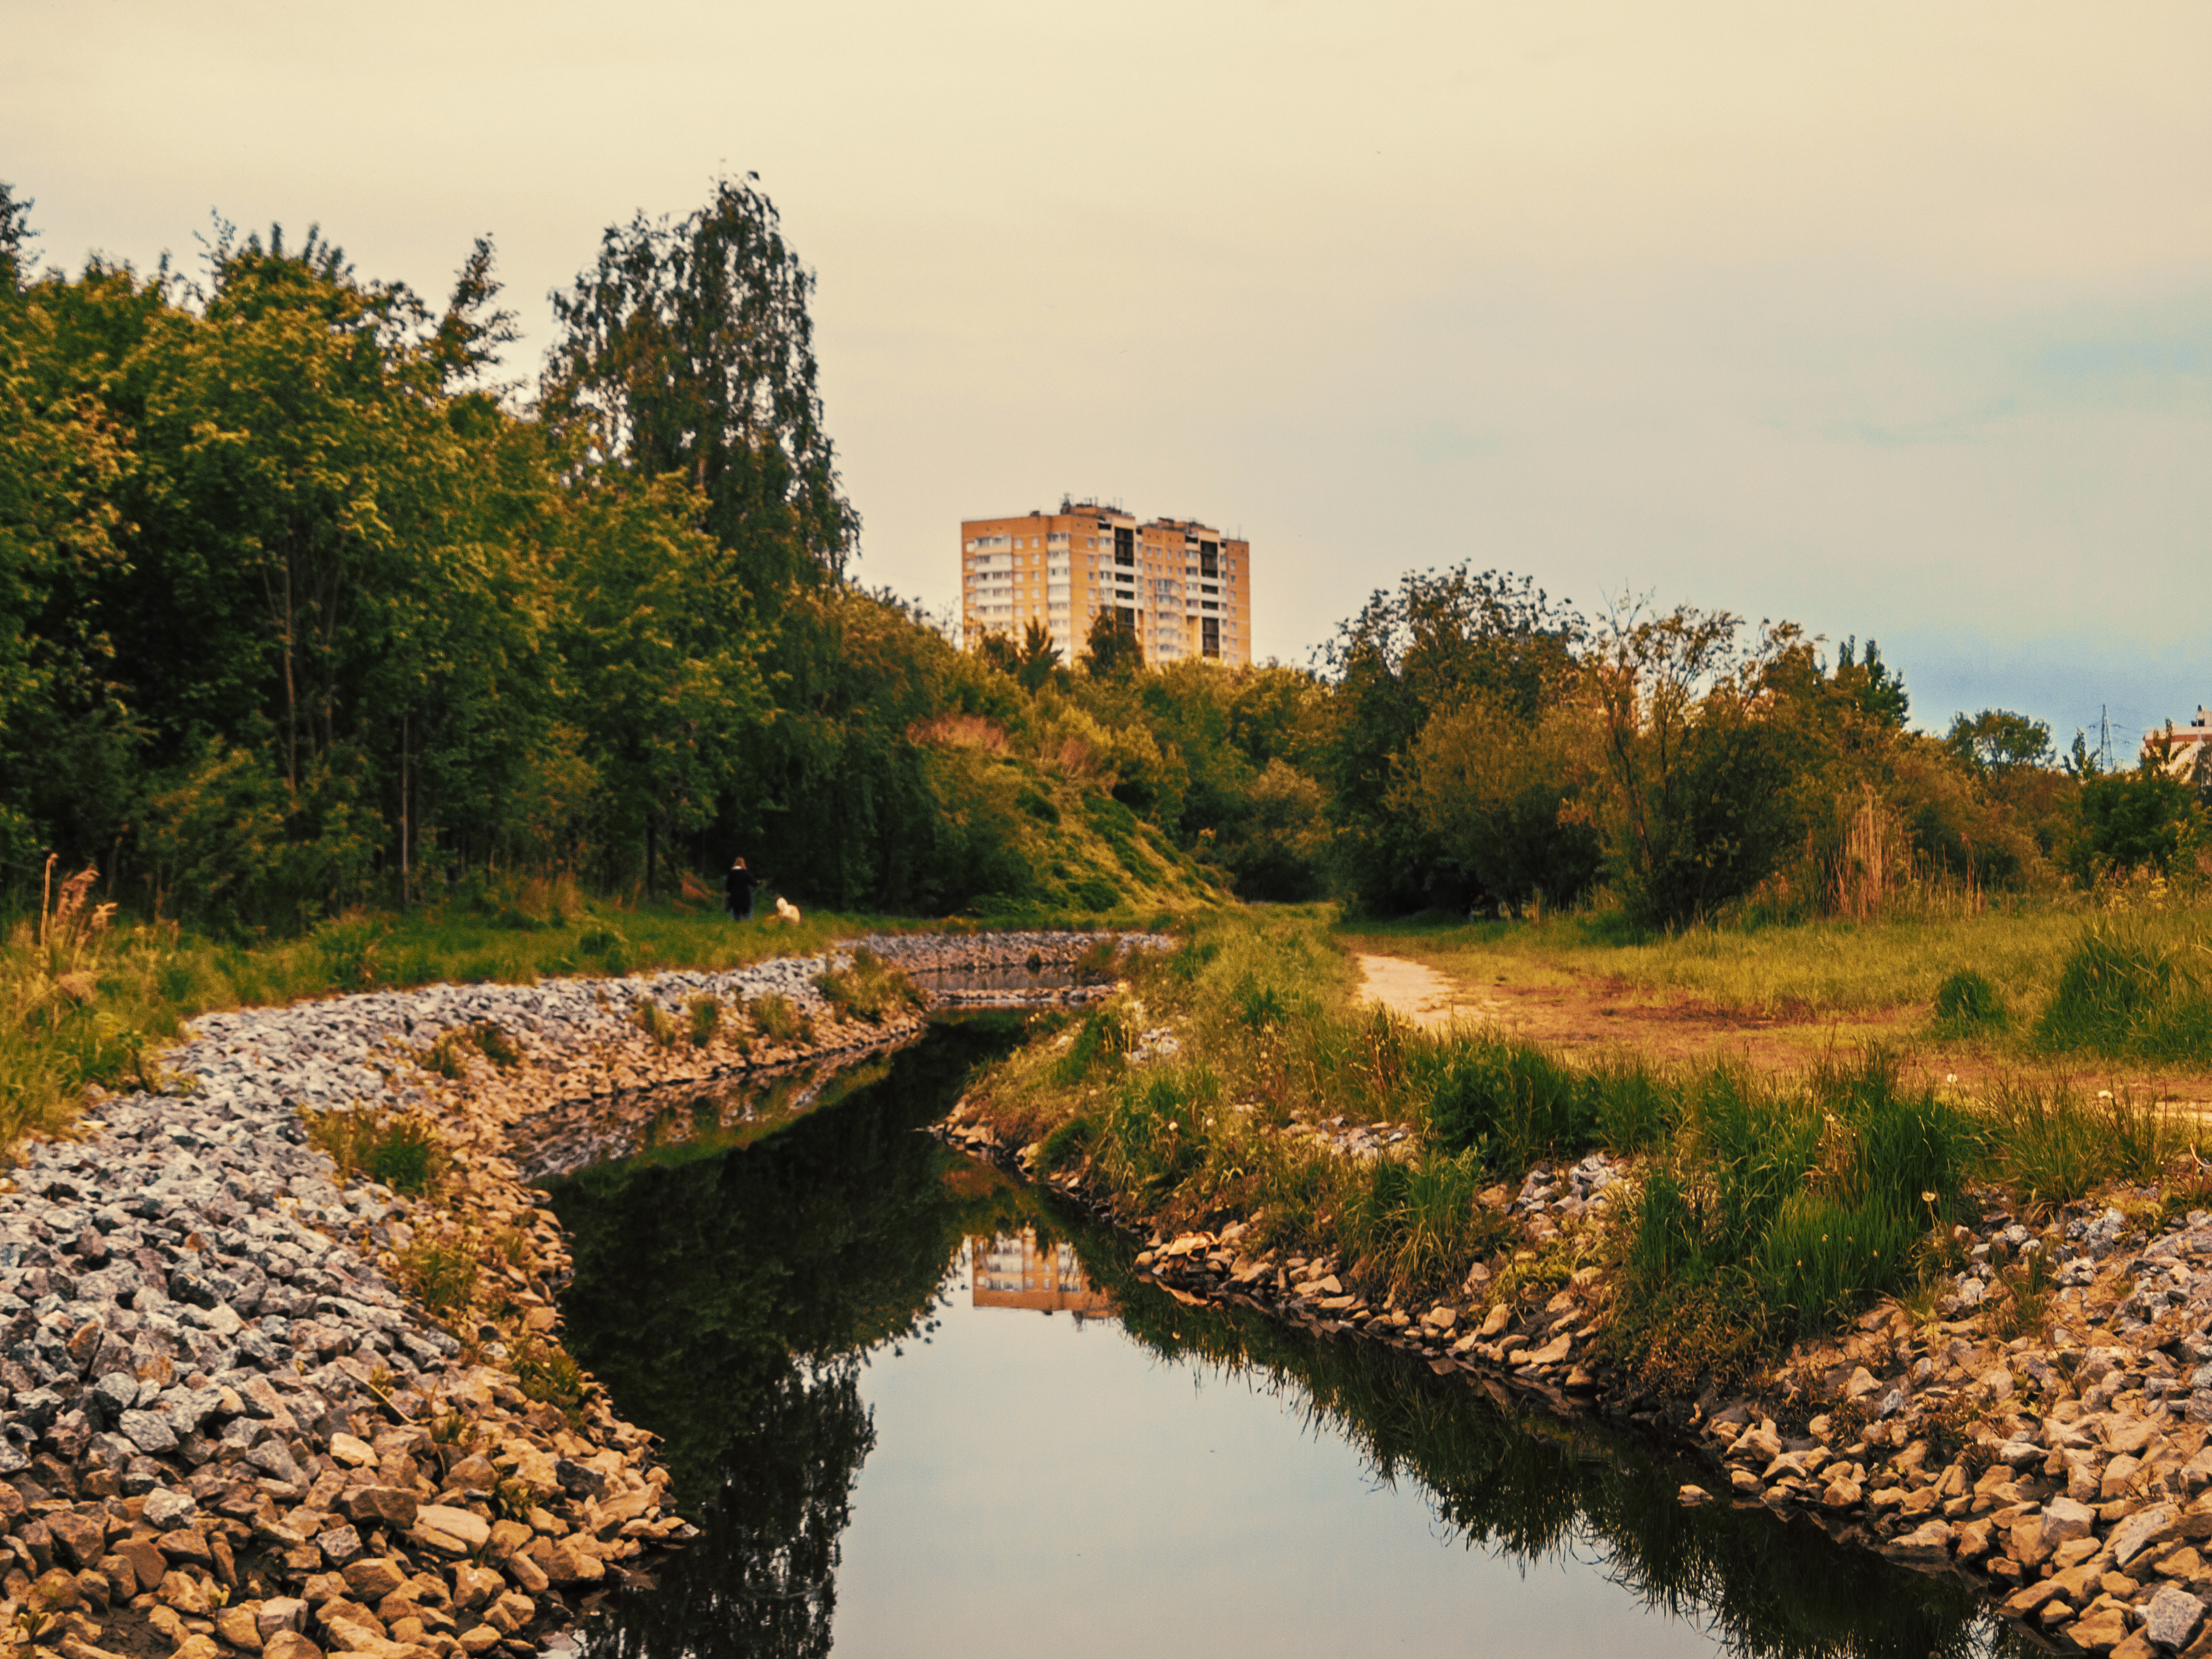
images, water, sky, water resources, plant, building, nature, natural landscape, natural environment, tree, fluvial landforms of streams, sunlight, vegetation, grass, lake, watercourse, lacustrine plain, bank, landscape, morning, riparian zone, rural area, waterway, cloud, wetland, bridge, reservoir, reflection, canal, channel, wilderness, stream, ditch, shrub, nature reserve, rock, creek, garden, pond, floodplain, loch, symmetry, evening, bog, lake district, city, autumn, arroyo, bayou, soil, river, marsh